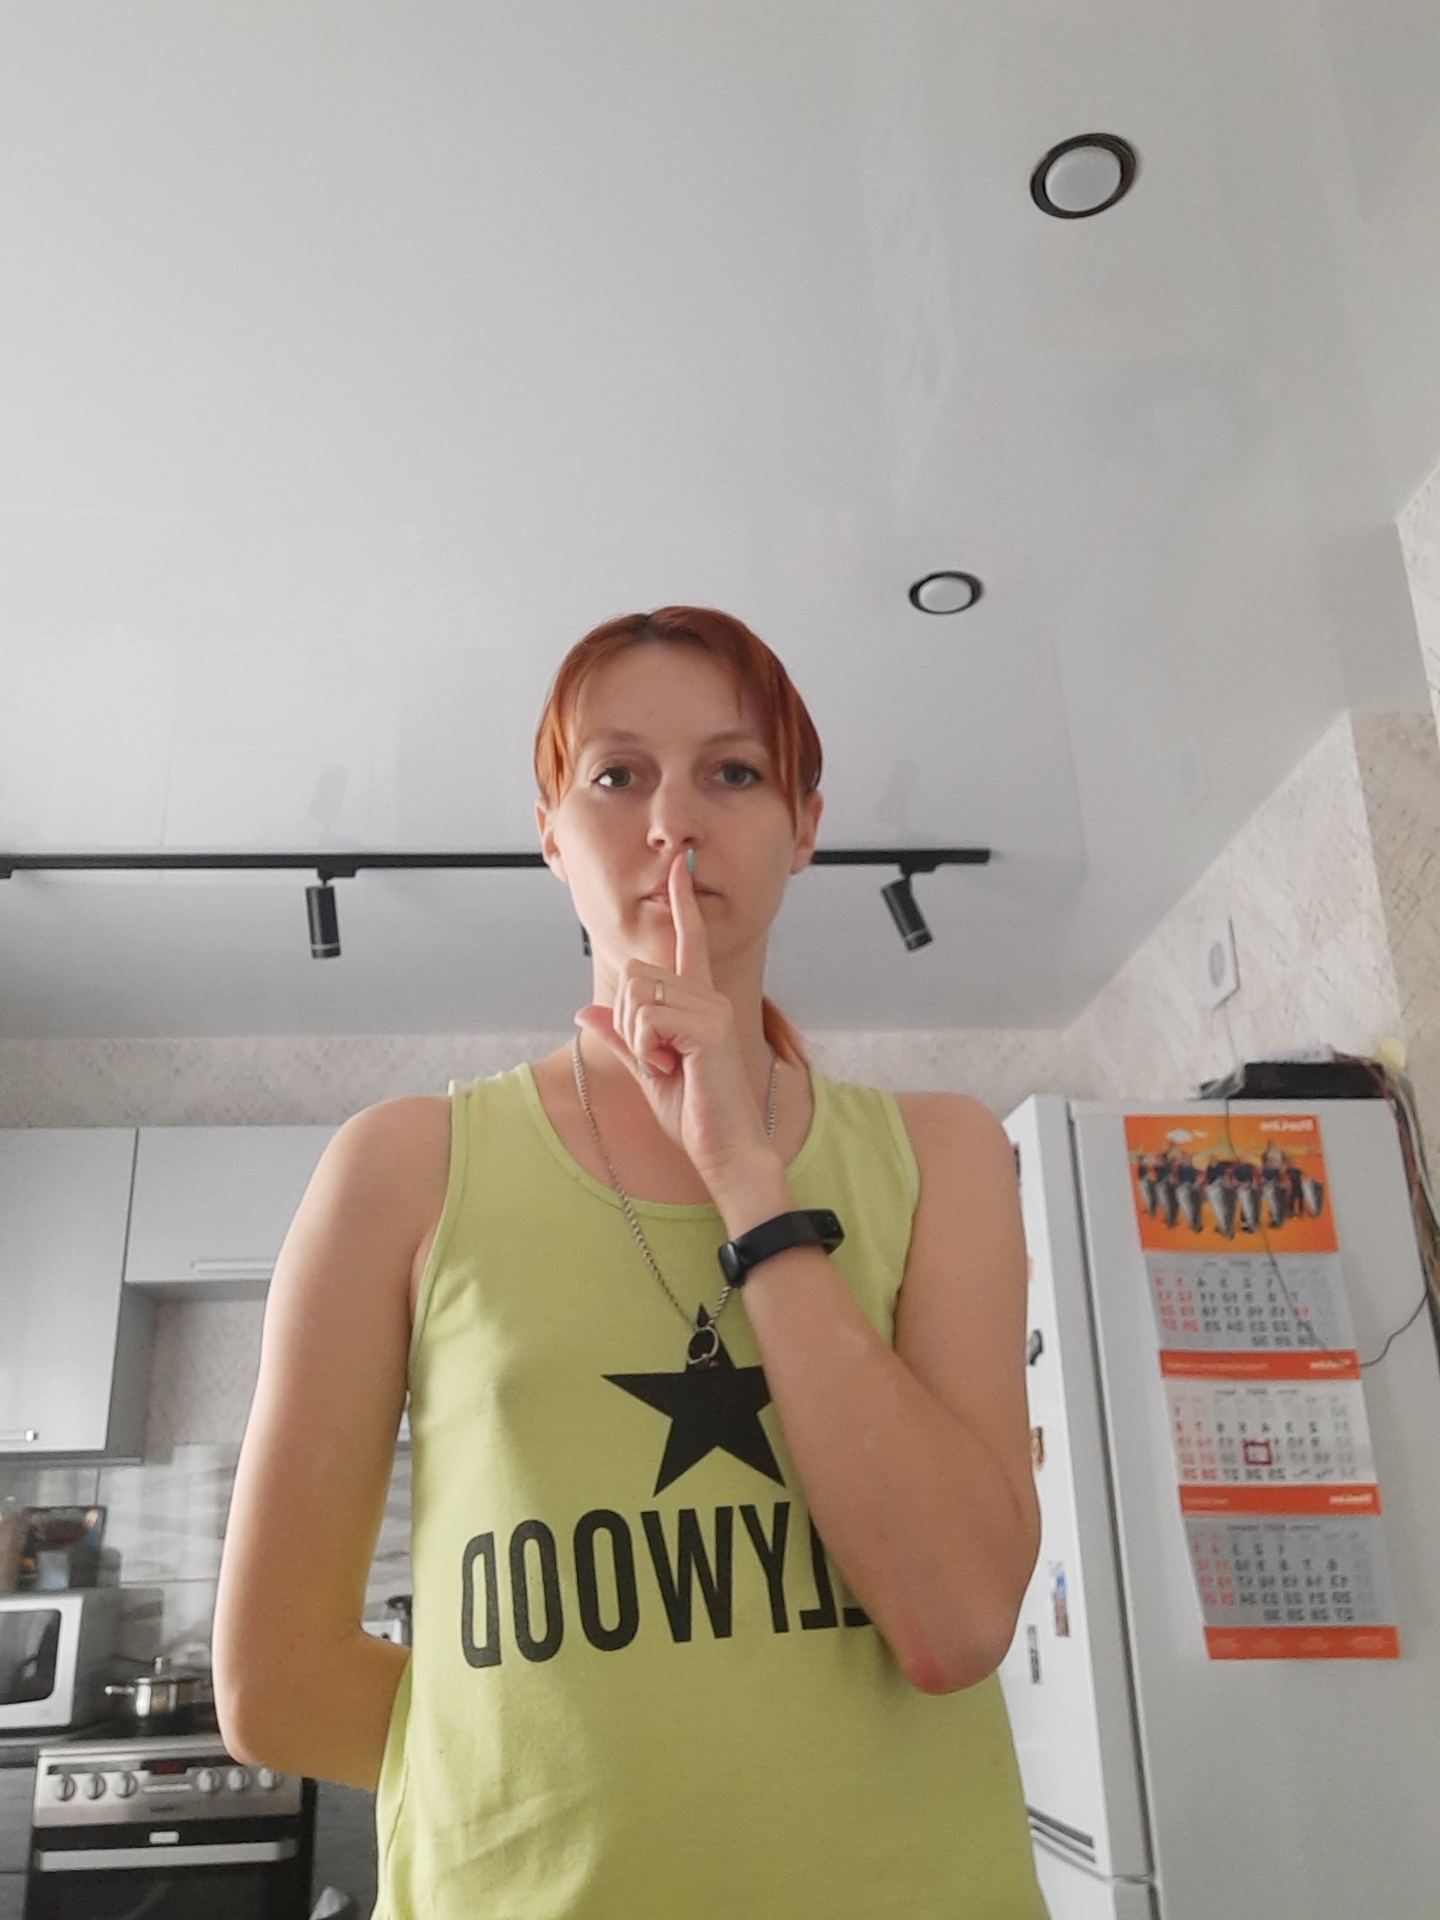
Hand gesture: mute